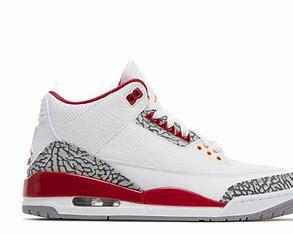
Brand: Jordan
Model: 3 Retro